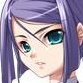
Portrait style: Anime Portrait